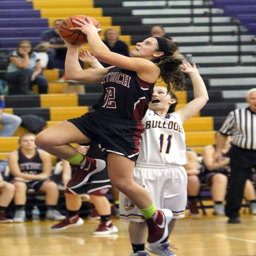
images from the girls basketball game .